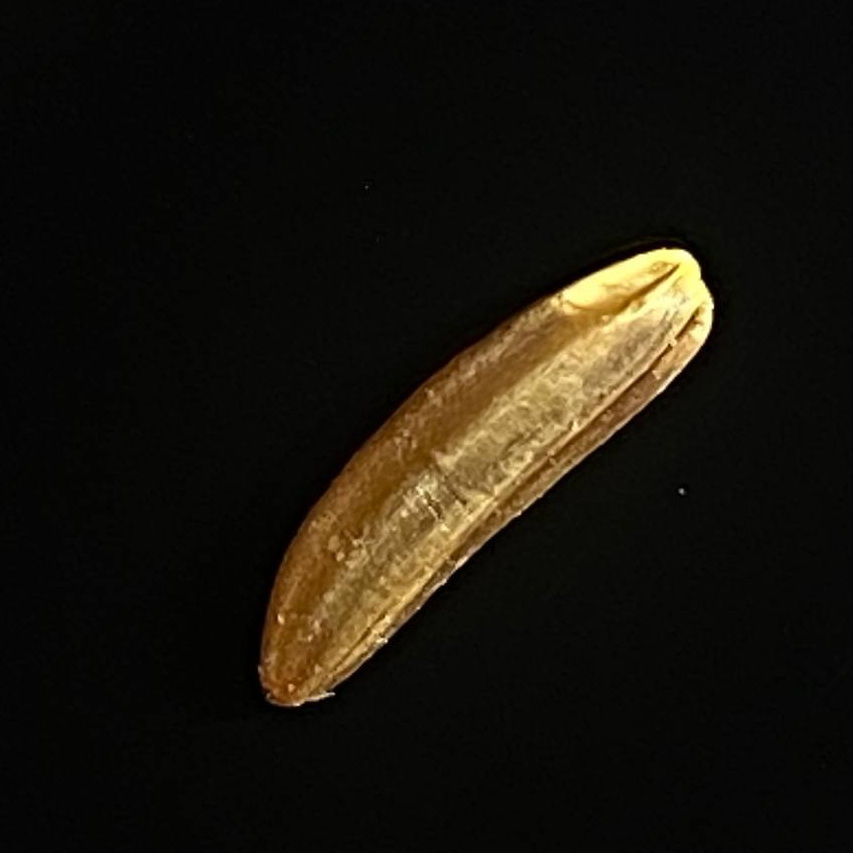
Rice variety: Red_Cargo